Ralt RT4

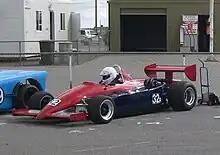
Ralt RT4

The Ralt RT4 is an open-wheel formula racing car, designed, developed, and built by Ralt for Formula Atlantic (and was also occasionally raced in Formula Two categories) in 1980. It was later converted into a closed-wheel prototype and used in the revived Can-Am series between 1982 and 1985, where it achieved only modest success. In Can-Am competition, the car achieved 1 podium finish, 1 class victory, and a best result of a 2nd-place finish.